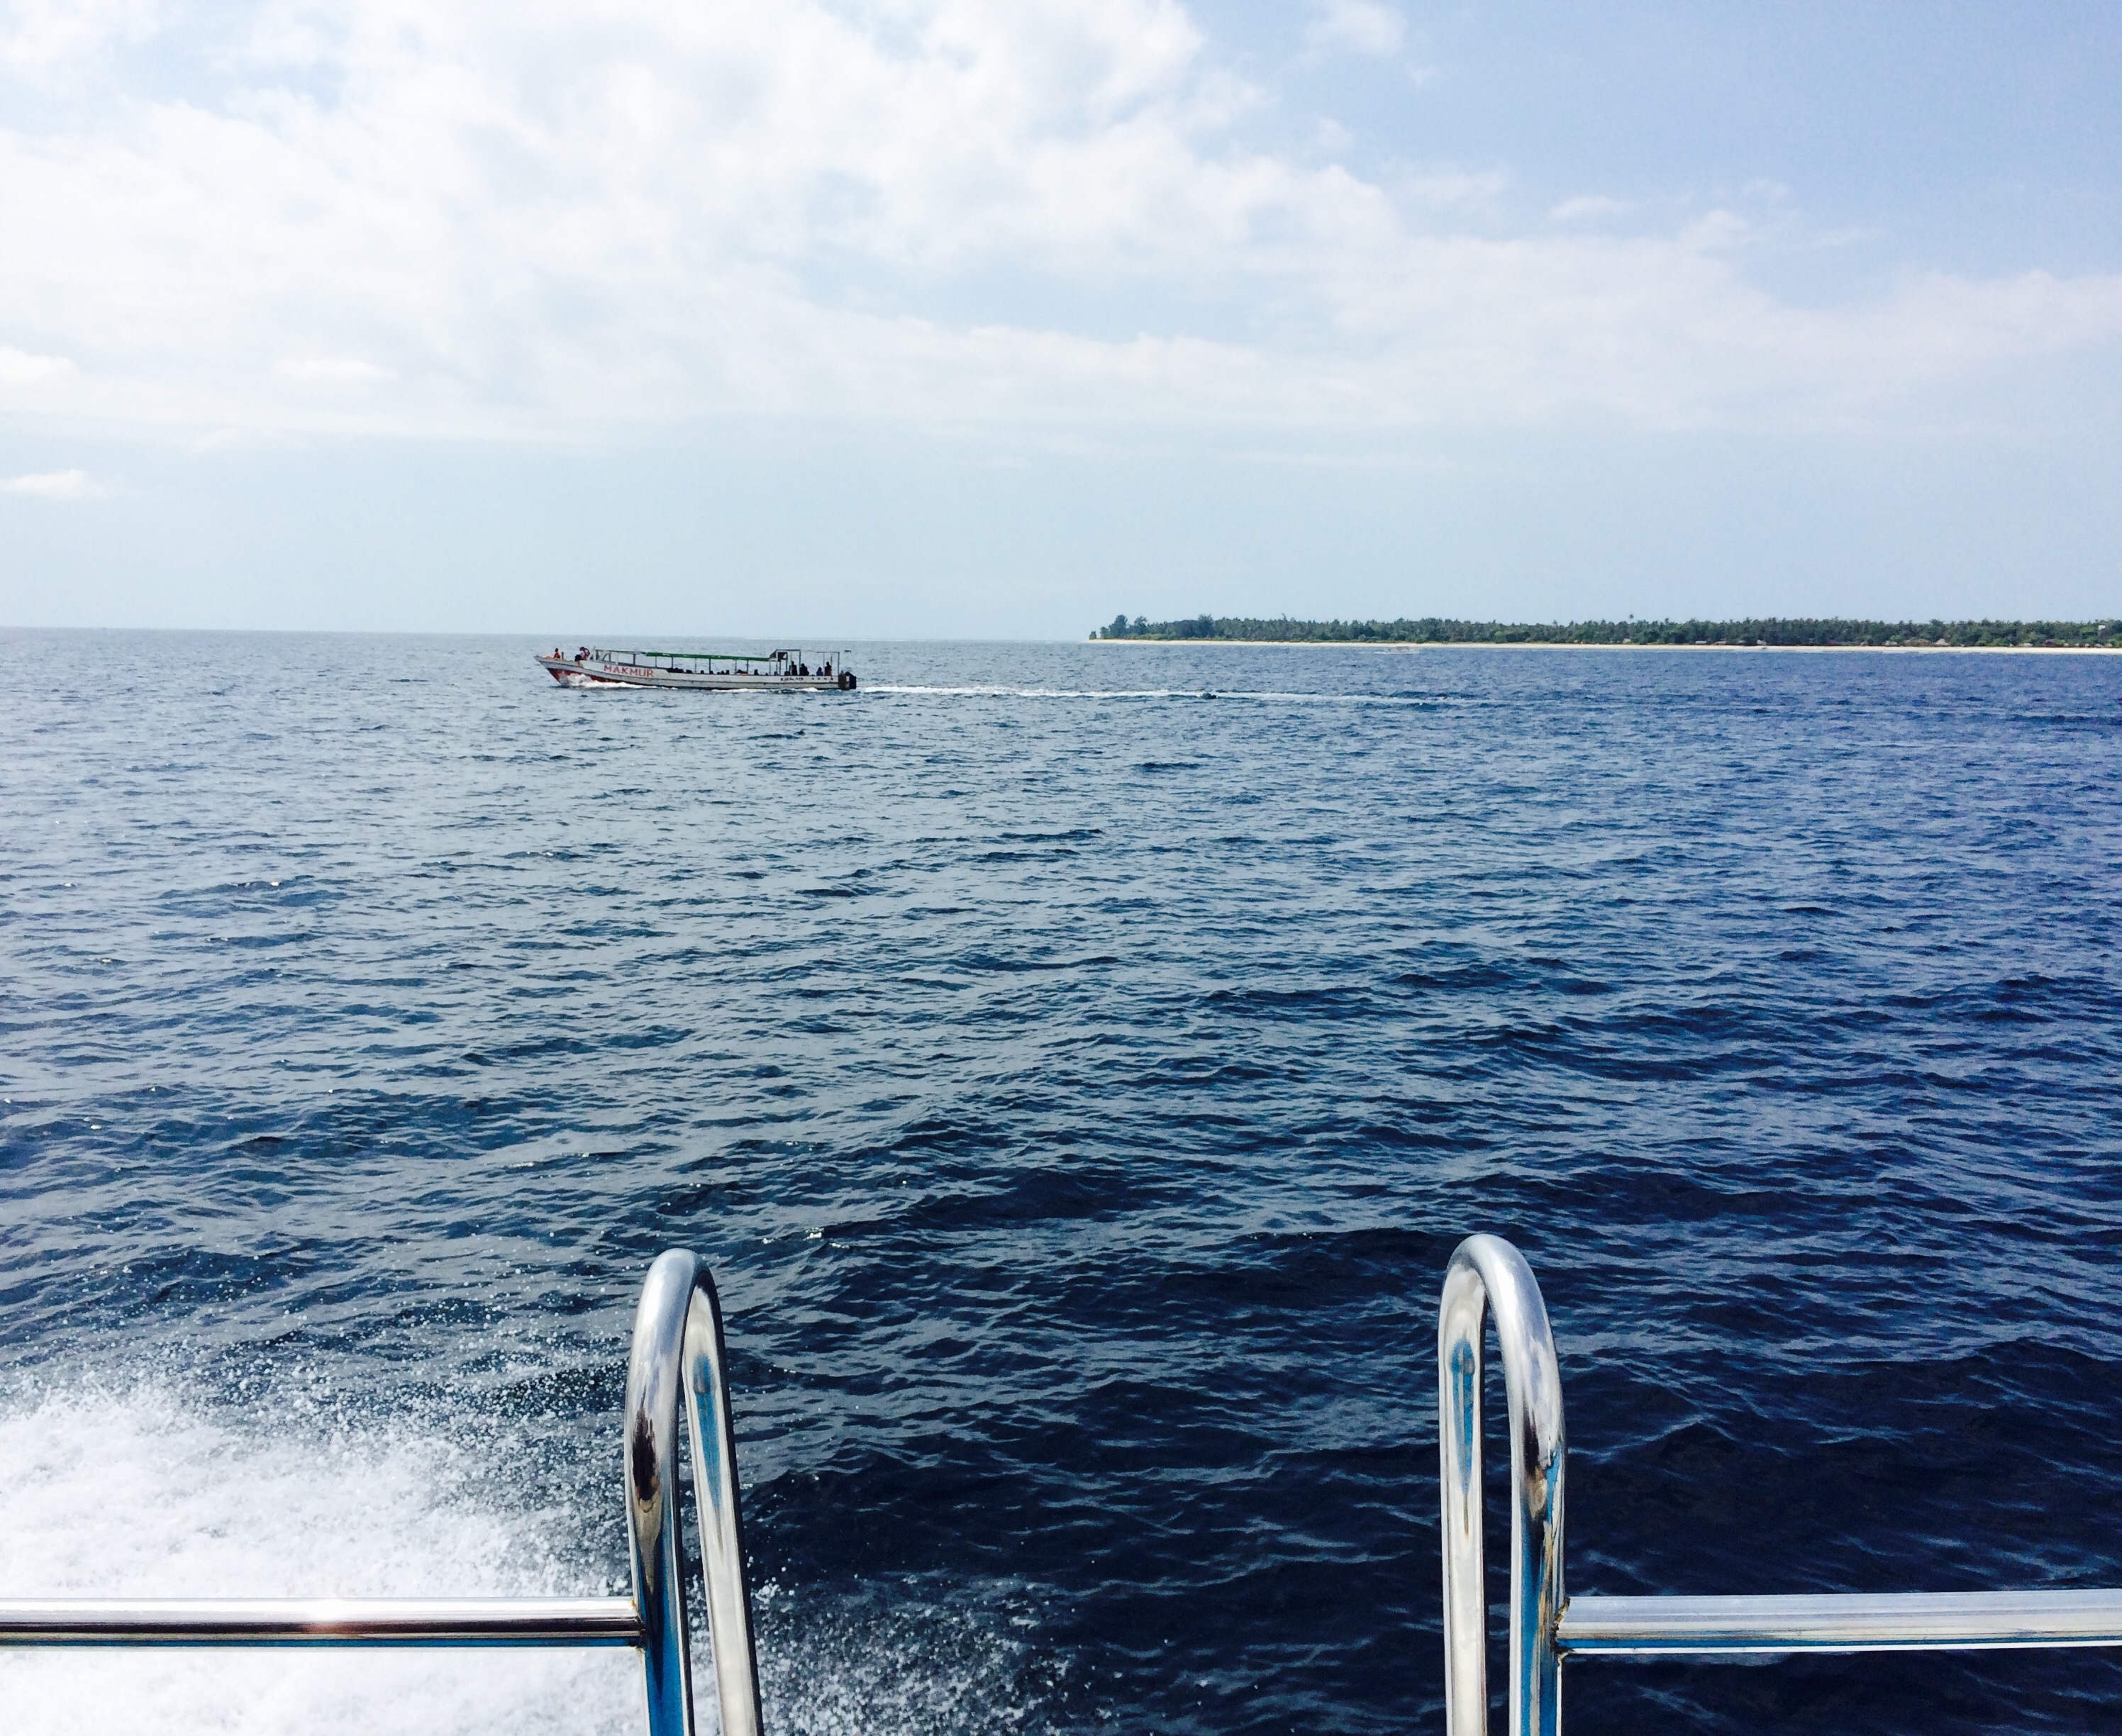
boat, vehicle, sea, boating, ocean, sailing, watercraft, sail